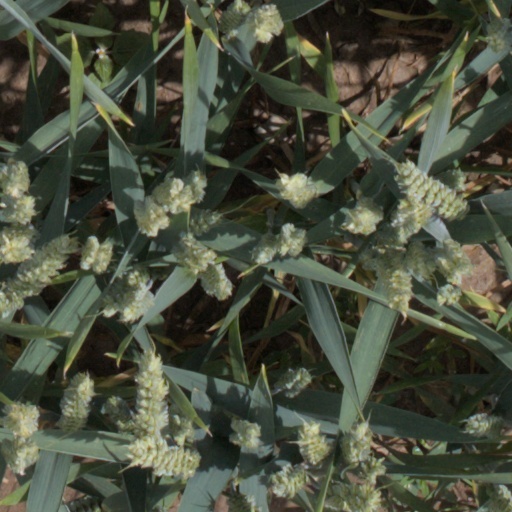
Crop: wheat